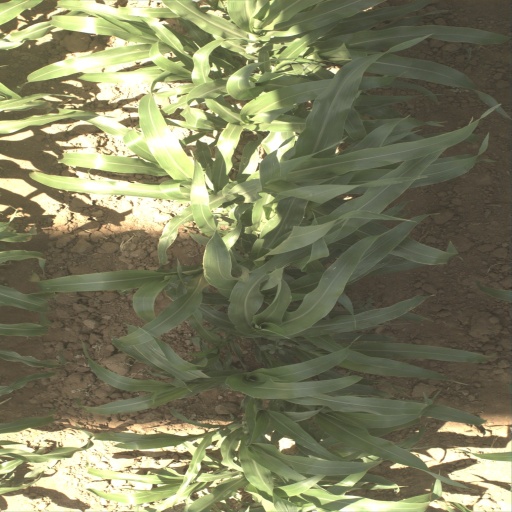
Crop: sorghum